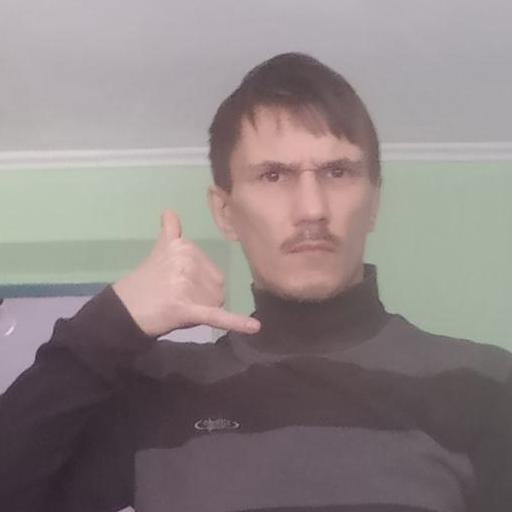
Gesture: call